Heraclius the Elder

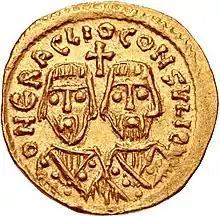
Gold "solidus" struck during the revolt of the Heraclii, depicting Heraclius the Elder and his son, the future Emperor Heraclius, wearing consular robes.

Heraclius the Elder (died 610) was a Byzantine Roman general and the father of Byzantine Roman emperor Heraclius (r. 610–641). Heraclius the Elder distinguished himself in the war against the Sassanid Persians in the 580s. As a subordinate general (or "hypostrategos"), Heraclius served under the command of Philippicus during the Battle of Solachon and possibly served under Comentiolus during the Battle of Sisarbanon. Circa 595, Heraclius the Elder is mentioned as a "magister militum per Armeniam" sent by Emperor Maurice to quell an Armenian rebellion led by Samuel Vahewuni and Atat Khorkhoruni. Around 600, he was made the exarch of Africa and in 608, he rebelled with his son against the usurper Phocas. Using North Africa as a base, the younger Heraclius managed to overthrow Phocas, beginning the Heraclian dynasty, which would rule Byzantium for a century. Heraclius the Elder died soon after receiving news of his son's accession to the Byzantine throne.